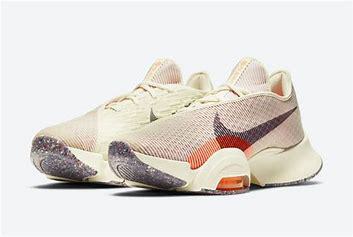
Brand: Nike
Model: Air Zoom Superrep 2